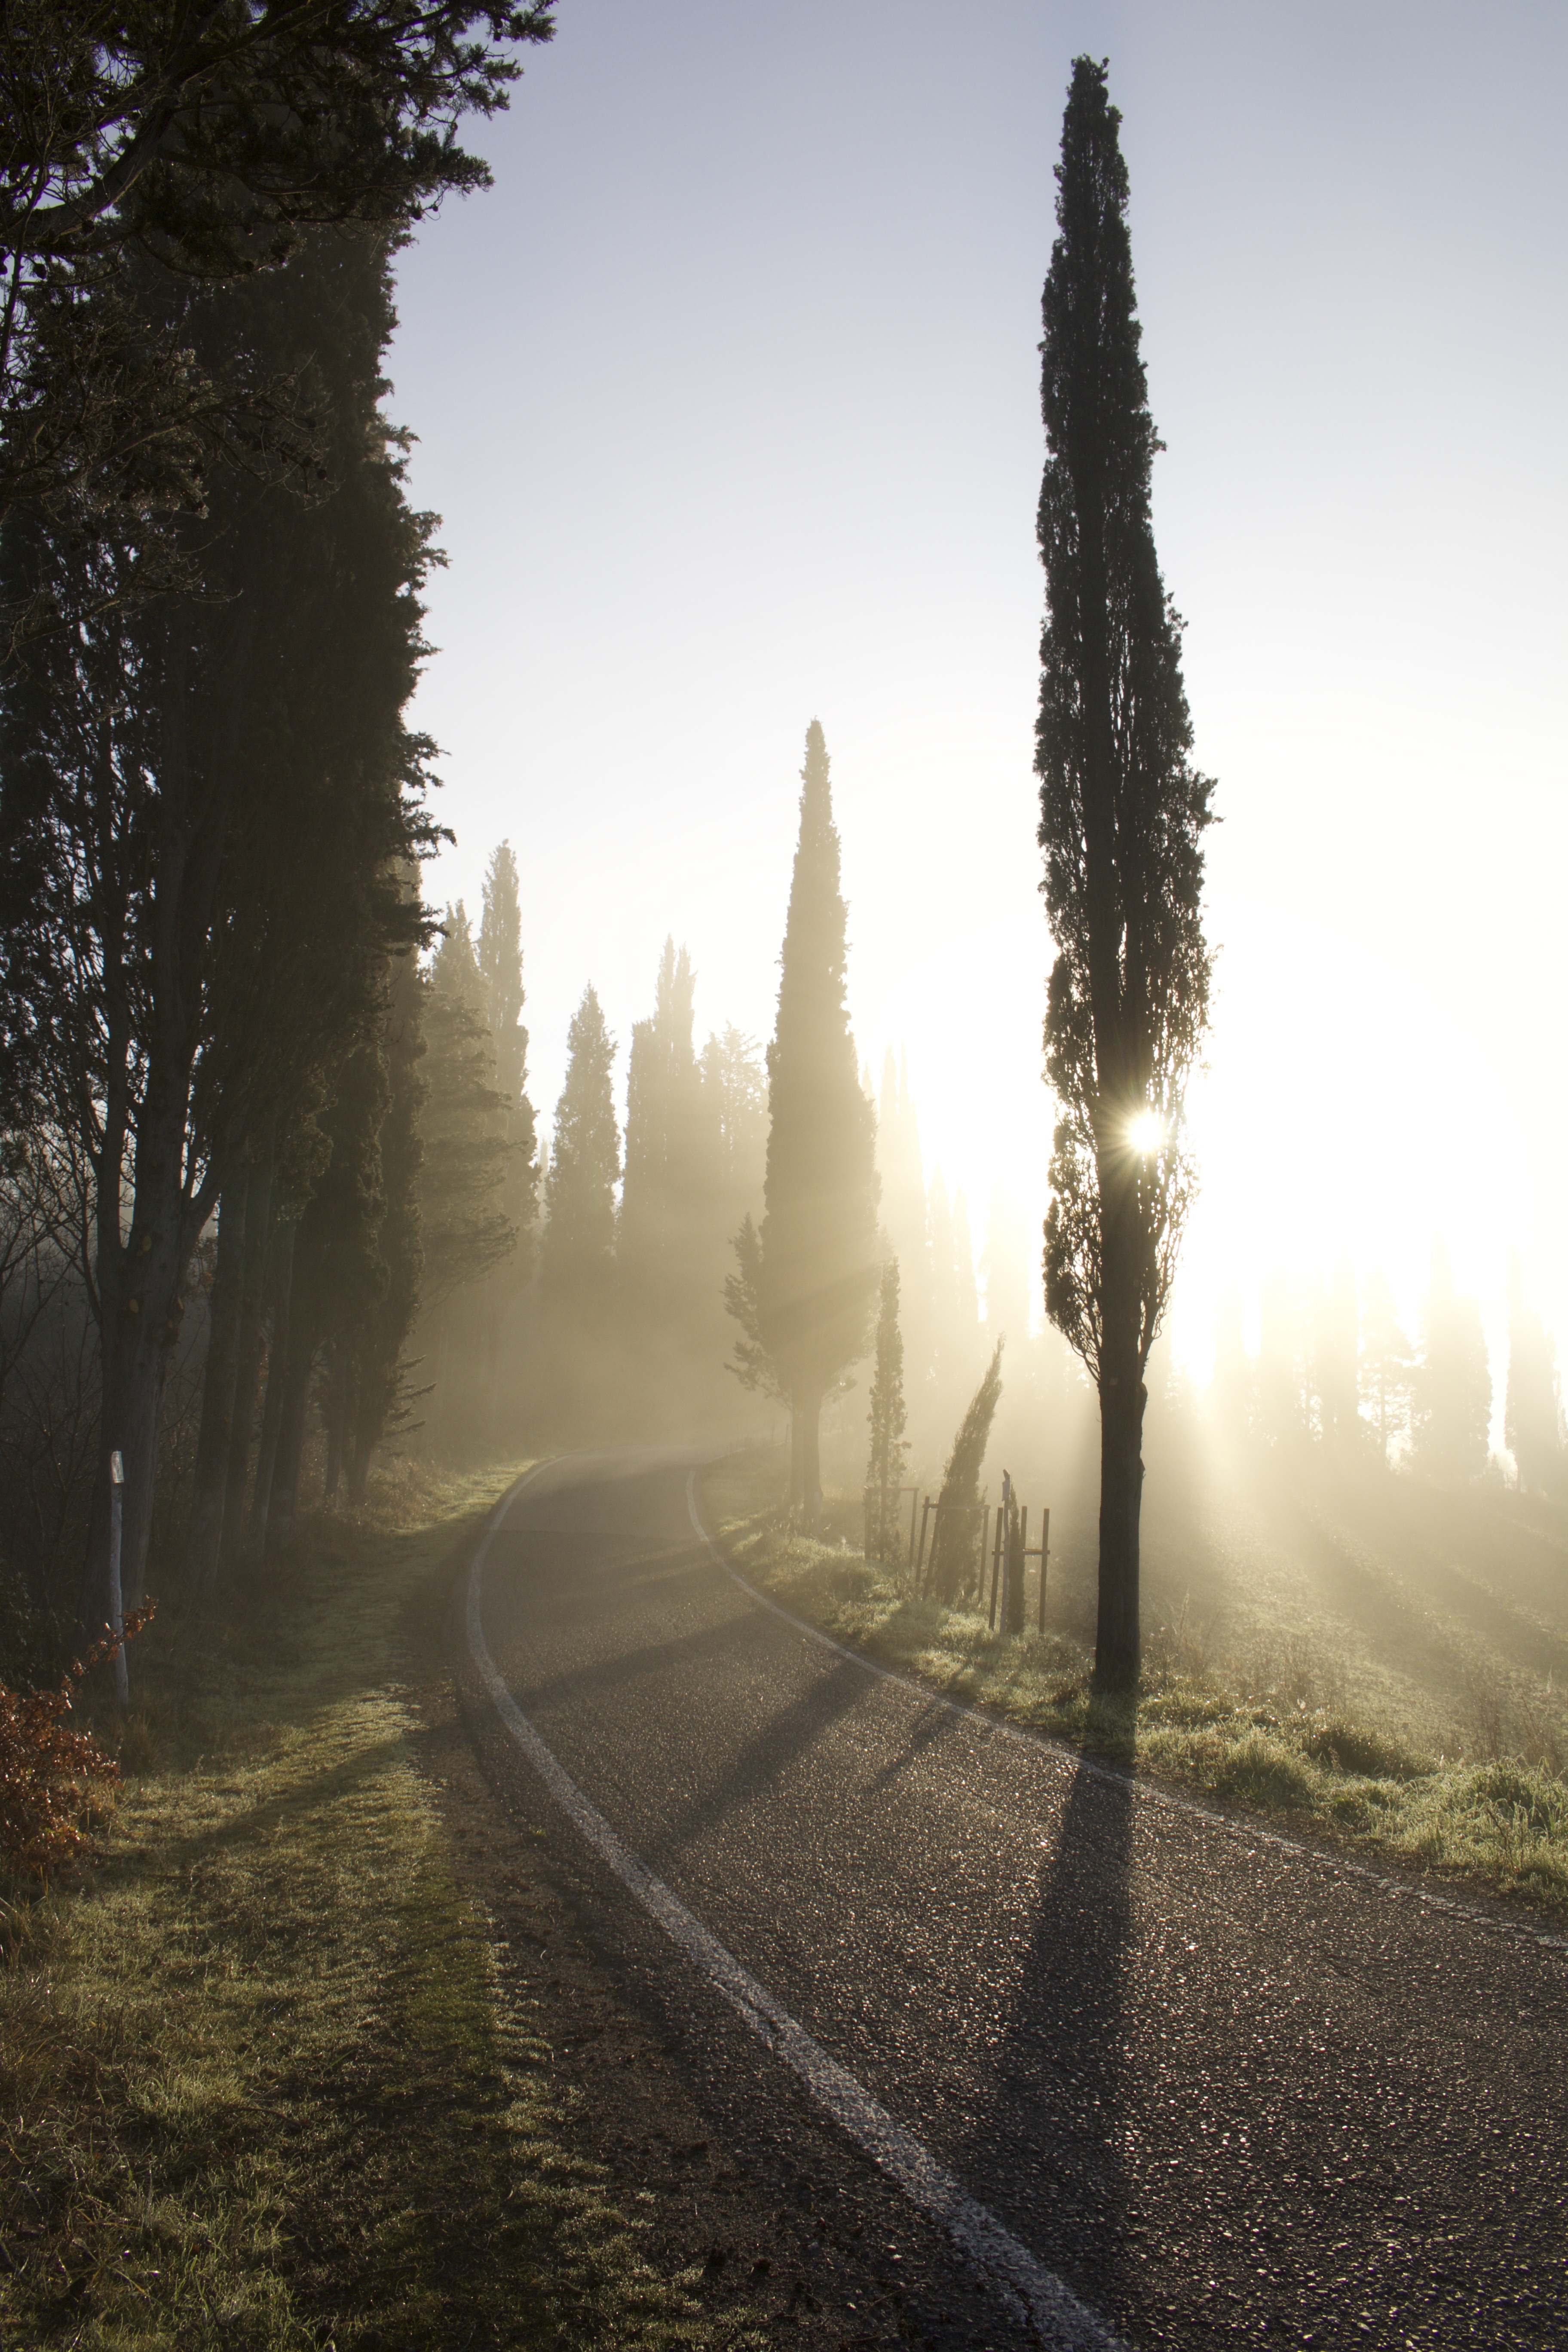
landscape, tree, nature, forest, grass, wilderness, mountain, winter, light, plant, sun, fog, sunrise, sunset, road, mist, sunlight, morning, leaf, hill, dawn, evening, reflection, high, autumn, weather, darkness, season, habitat, cypress, so, natural environment, atmospheric phenomenon, woody plant